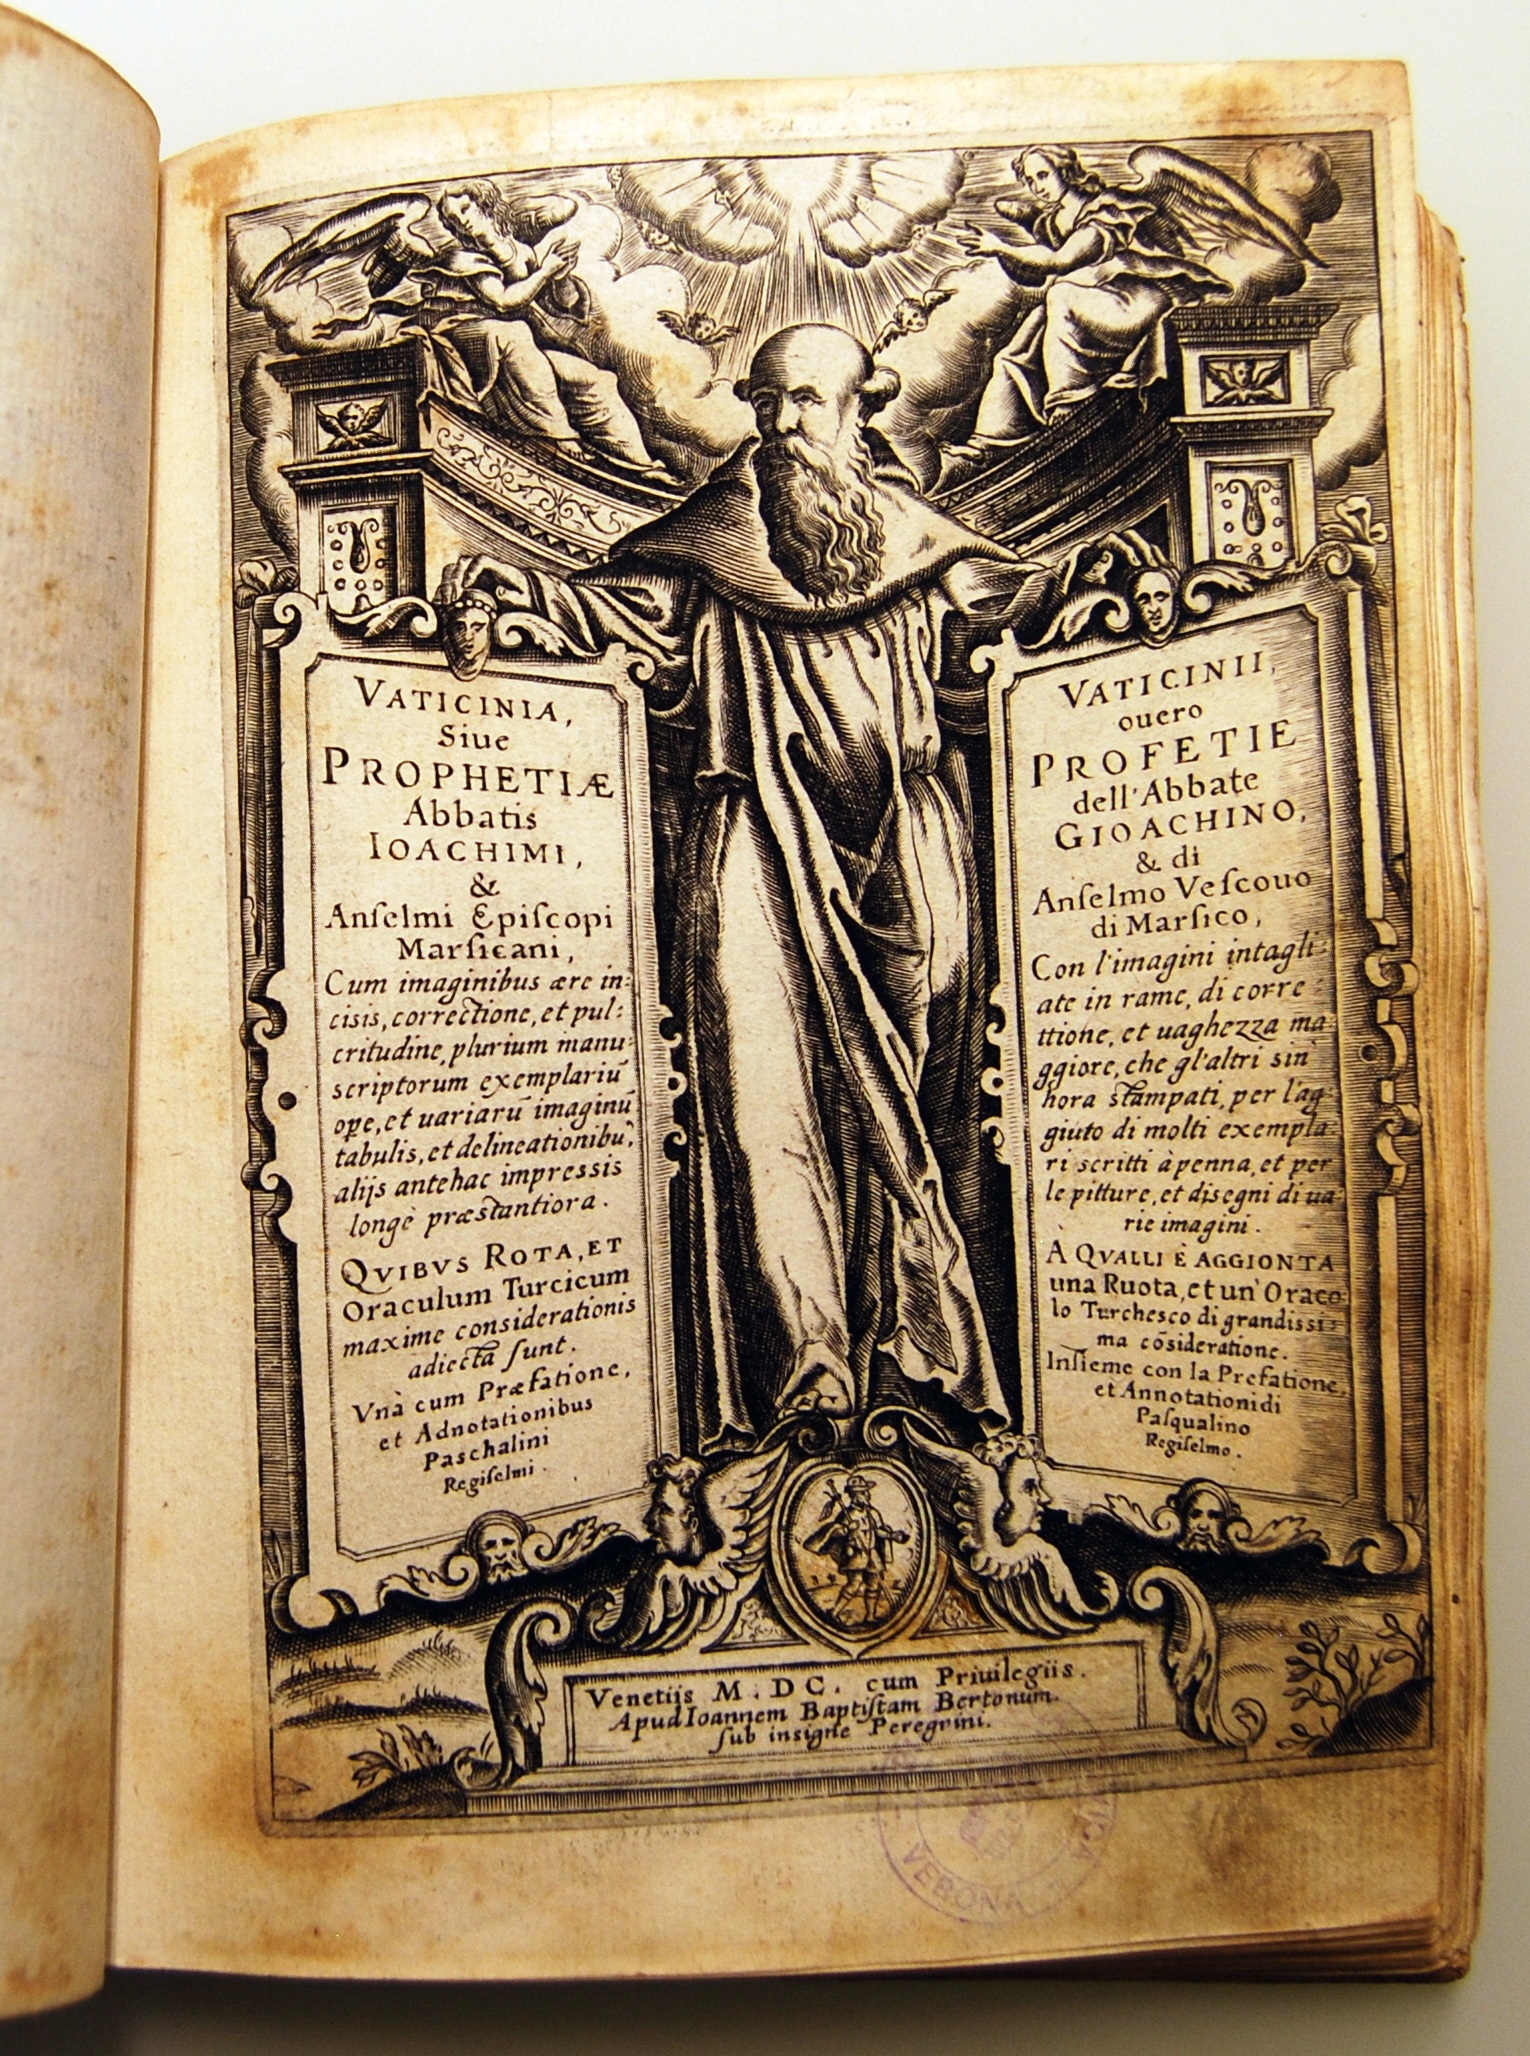
book, old, ancient, art, figure, sketch, drawing, manuscript, archive, document, relief, prophecy, ancient history